The Climber (1975 film)

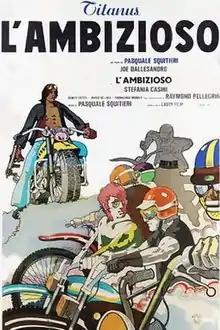

The Climber is a 1975 Italian crime drama film written and directed by Pasquale Squitieri and starring Joe Dallesandro.